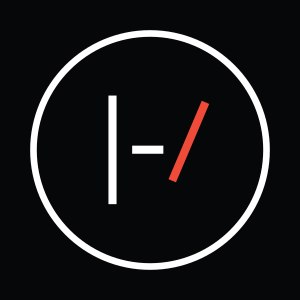
Twenty One Pilots / Musikalske stil og indflydelse
Twenty One Pilots officielle band-logo fra 2015
"Twenty One Pilots er en amerikansk musikalsk duo med oprindelse i Columbus, Ohio. Bandet blev dannet i 2009 af Tyler Joseph sammen med tidligere medlemmer Nick Thomas og Chris Salih, som forlod bandet i 2011. Derfor har bandet sidenhen bestået af forsanger Tyler Joseph og trommeslager Josh Dun efter at sidstnævnte tiltrådte bandet i 2011. Duoen er bedst kendt for singler som ""Stressed Out"", ""Ride"", og ""Heathens"". De vandt i 2017 en Grammy Award for bedste popduo ved den 59. årlige Grammy Awards ceremoni.